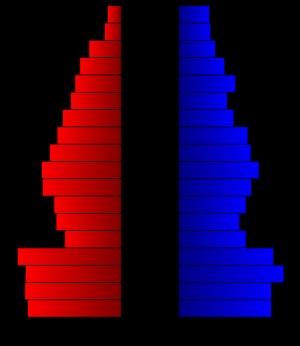
Le comté de Bailey, en anglais : Bailey County, est un comté des États-Unis, situé au sud du Texas Panhandle, au nord-ouest de l'État du Texas. Fondé le 19 novembre 1876, son siège est la ville de Muleshoe. Selon le recensement des États-Unis de 2010, sa population est de 7 165 habitants. Le comté a une superficie de 2 143 km², dont 2 141,3 km² en surfaces terrestres. Il est baptisé en l'honneur de Peter James Bailey, héros du siège de Fort Alamo.